Answer in natural language. Consider the 3D positions of the objects in the scene and not just the 2D positions in the image. Is the centerpoint of  jules office chair at a higher height than dark wooden bed frame with slats? Choose between the following options: no or yes
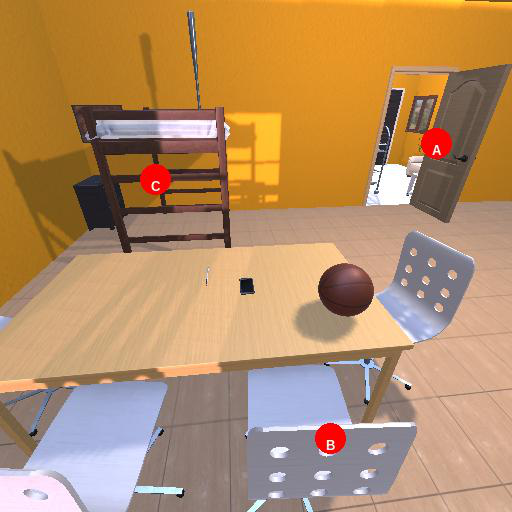
<answer>no</answer>